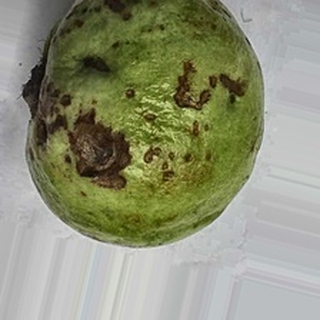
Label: guava_anthracnose